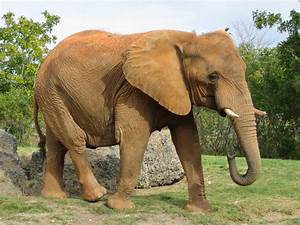
Label: elephant